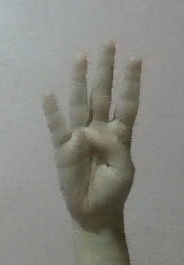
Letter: kaaf